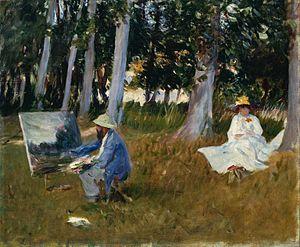
La peinture à l'huile est une peinture dont le liant ou véhicule est une huile siccative qui enveloppe complètement les particules de pigment.
Claude Monet, né le 14 novembre 1840 à Paris et mort le 5 décembre 1926 à Giverny, est un peintre français et l’un des fondateurs de l'impressionnisme.
John Singer Sargent, né le 12 janvier 1856 à Florence, et mort le 14 avril 1925 à Londres, est un peintre américain qui vécut essentiellement en Europe.